Booster pump

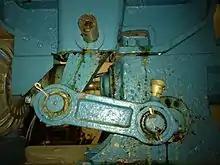
Back view of Russian oxygen booster pump

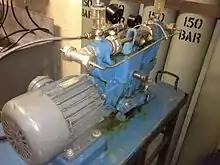
End view of Russian oxygen booster pump

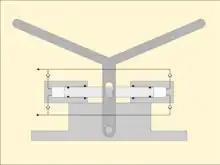
Schematic diagram of double action single stage gas booster with manual lever operation

Electrically powered boosters may use a single or three-phase AC motor drive. The high speed rotational output of the motor must be converted to lower speed reciprocating motion of the pistons. One way this has been done (Dräger and Russian KN-3 and KN-4 military boosters) is to connect the motor to a worm drive gearbox with an eccentric output shaft driving a connecting rod which drives the double-ended piston via a central trunnion. This system is well suited to a double acting booster, either with single-stage boost by parallel connected cylinders with the same bore, or two-stage cylinders of different bores connected in series. Some of these boosters allow for the connecting rod to be disconnected and a pair of long levers to be fitted for manual operation in emergencies or where electrical power is not available.